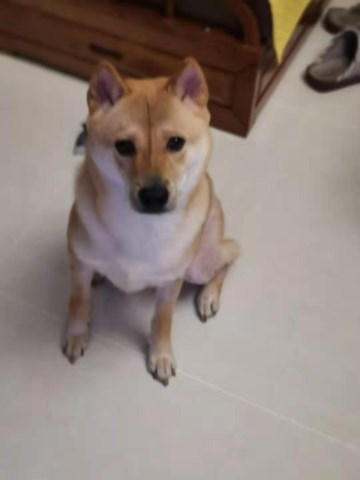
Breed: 1043-n000001-Shiba_Dog